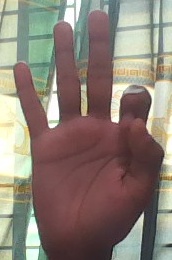
ASL sign: 9